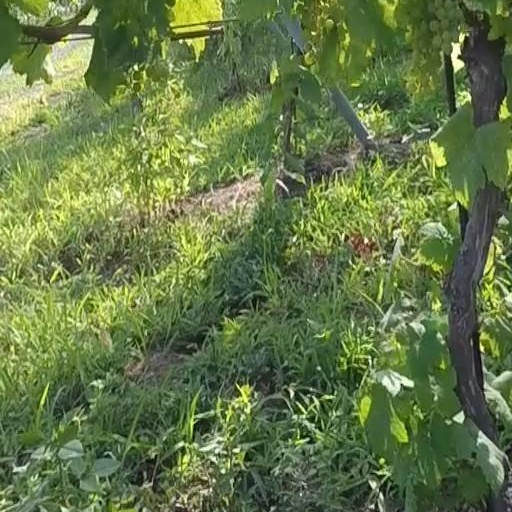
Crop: grape